Fenchurch Street railway station

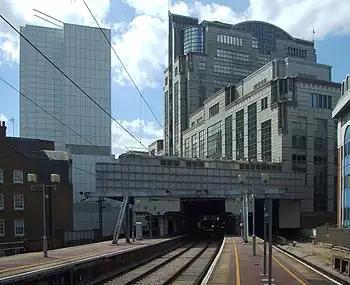
View of the platforms

Fenchurch Street station suffered a negative reputation under public ownership. By the end of the 1980s, the former LTSR line was carrying over 50,000 passengers a day on a 50-year old infrastructure. The persistent overcrowding and uncleanliness on trains led to it being dubbed "the misery line". In 1989 Sir Robert Reid called the service from Fenchurch Street "wholly unacceptable", while Teresa Gorman, Member of Parliament for Billericay, subsequently called it "one of the disgraces of our public railway service for many years". Between 1982 and 1992, the station was operated by Network SouthEast, one of British Rail's three passenger business sectors, before being handed over to a business unit in preparation for privatisation.